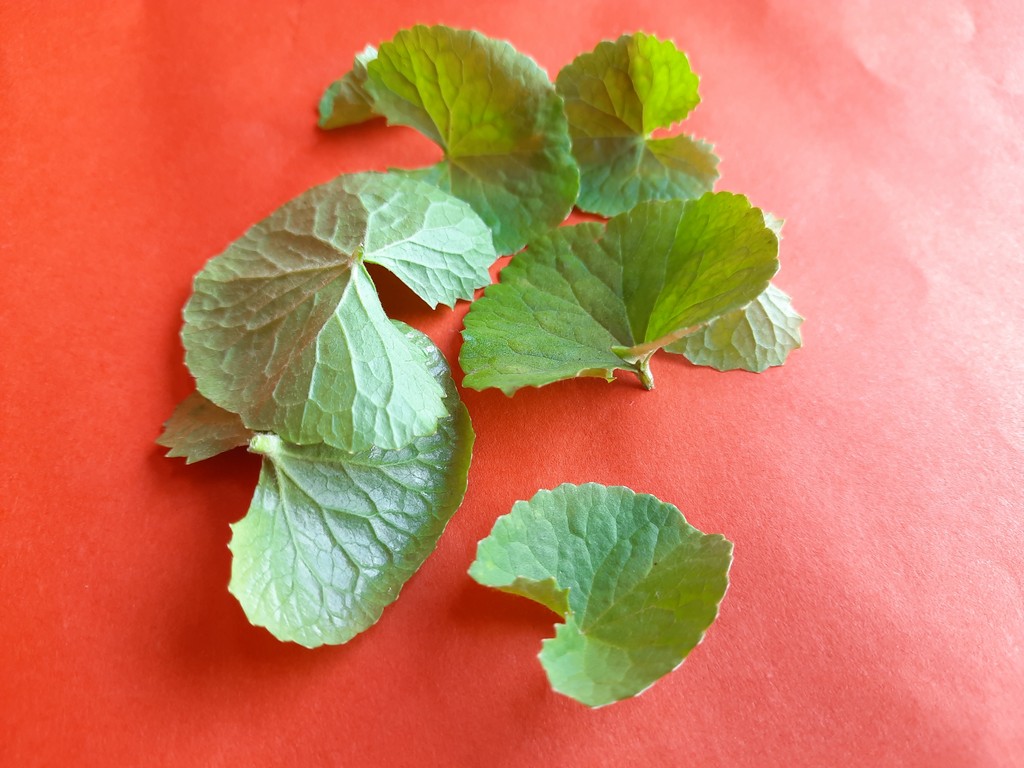
Label: Healthy